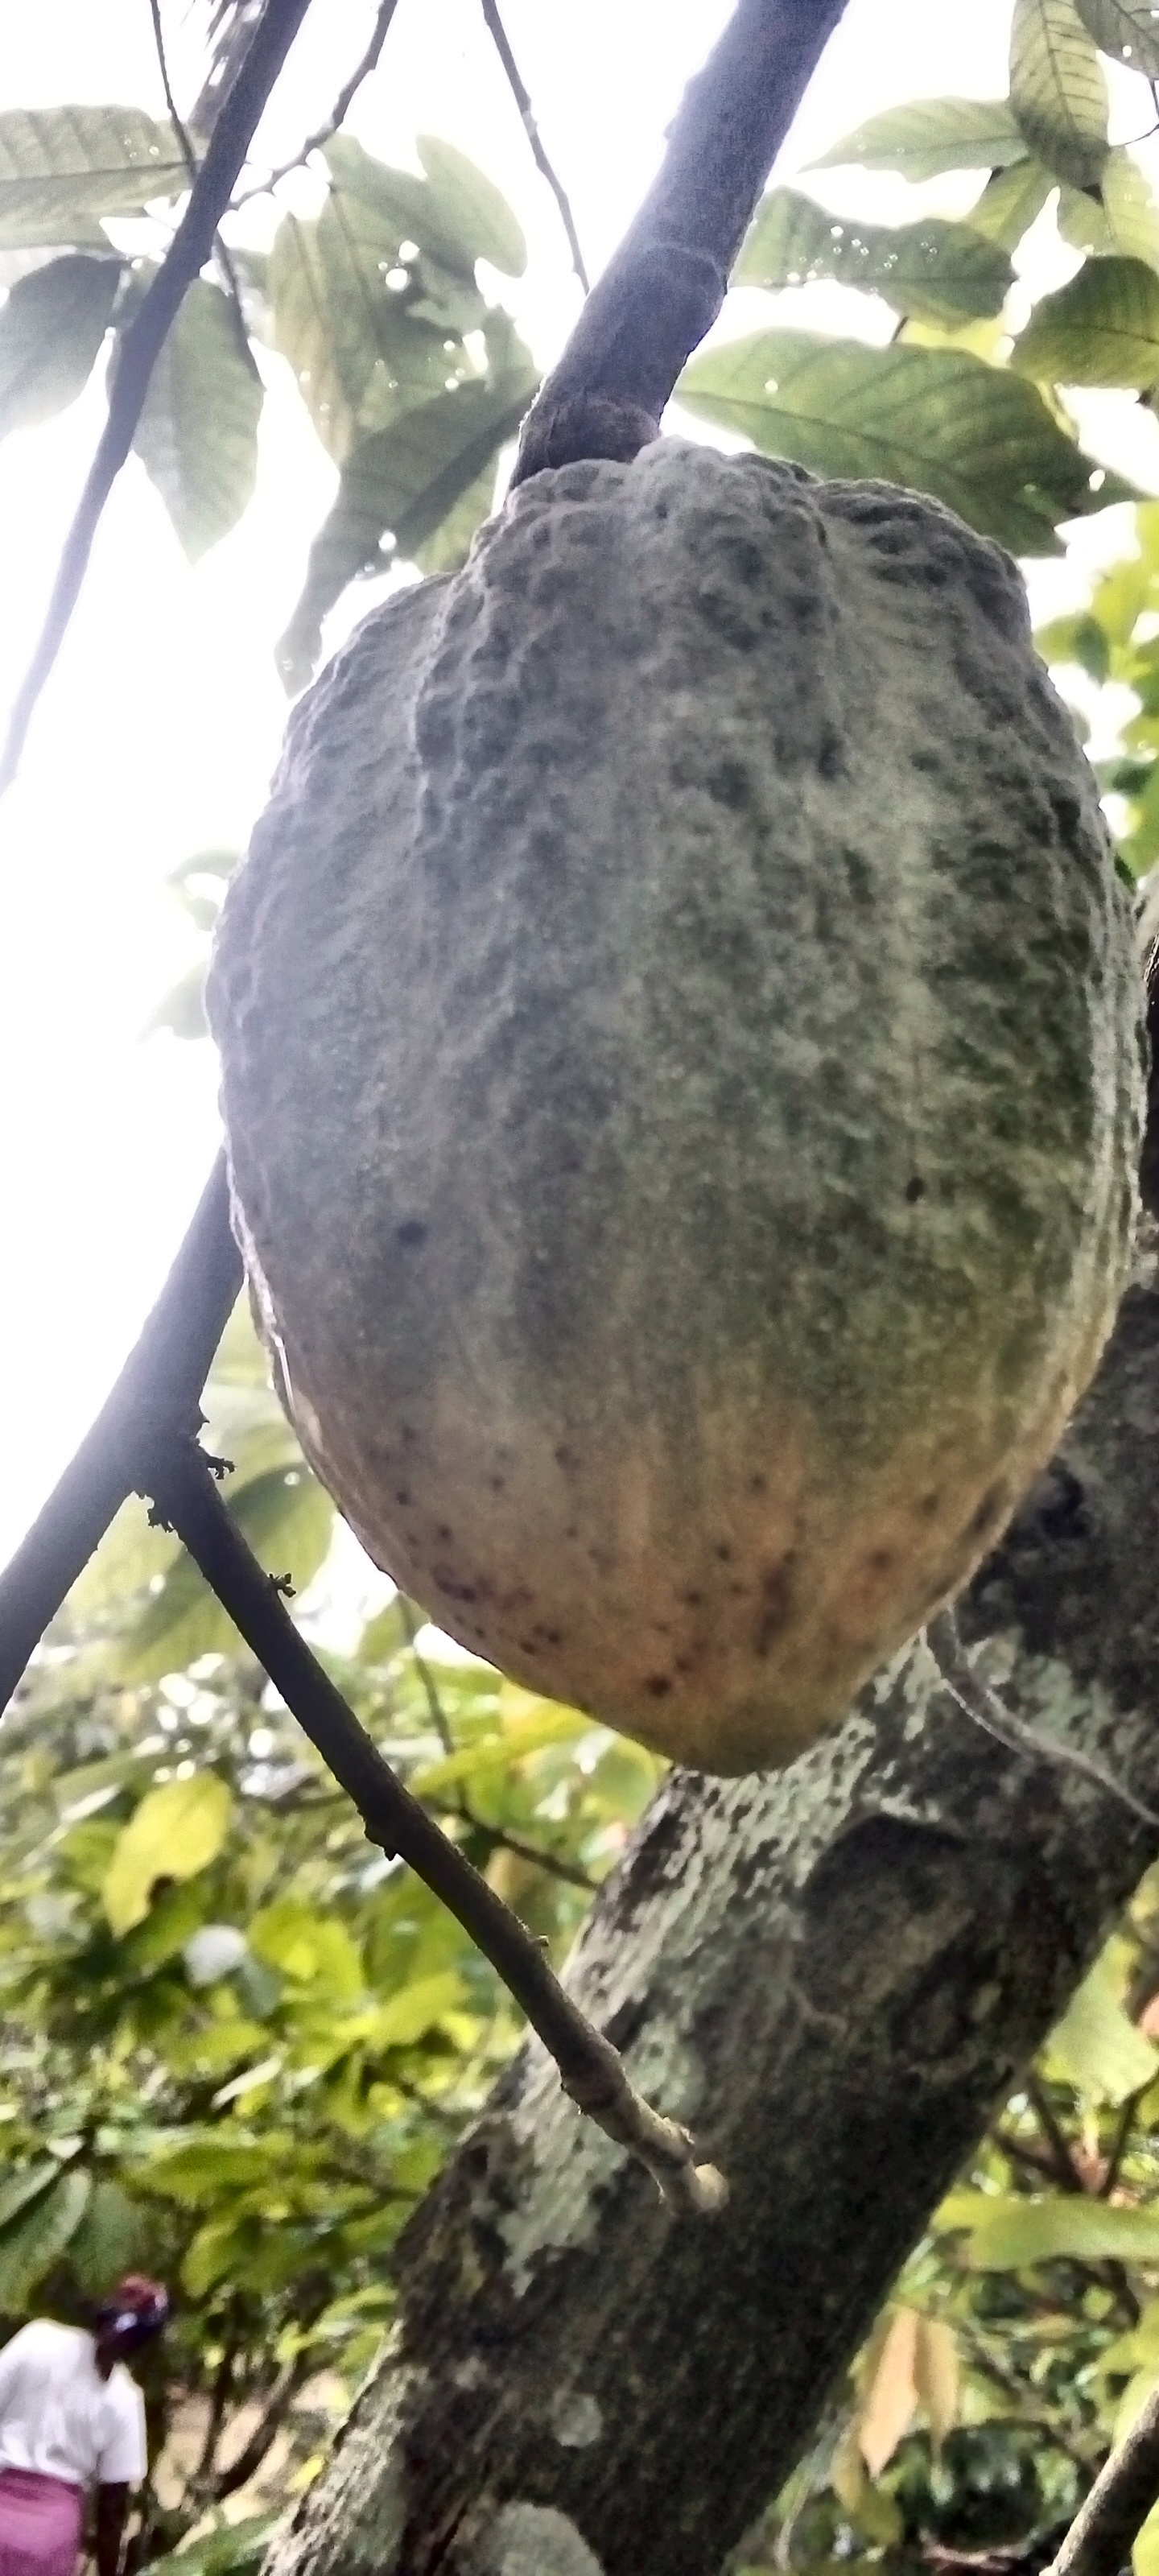
Maturity: mature
Variety: Amelonado